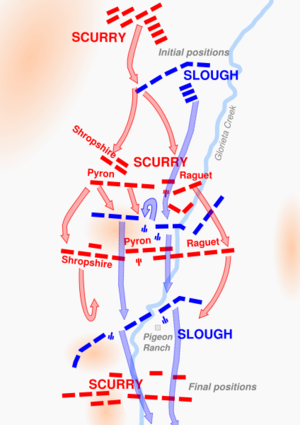
Slaget ved Glorieta Pass / Slag
Slaget ved Glorieta Pass: bevægelser den 28. marts 1862      Konfødererede      Unionen
Slaget ved Glorieta Pass blev udkæmpet mellem den 26. marts og den 28. marts 1862 i den nordlige del af New Mexico Territoriet og var det afgørende slag i New Mexico kampagnen under den amerikanske borgerkrig. Nogle historikere kalder det Gettysburg i Vesten, og det var tænkt som et ødelæggende slag fra unionshærens side for at stoppe Konføderationens invasion af Vesten ved foden af Rocky Mountains.